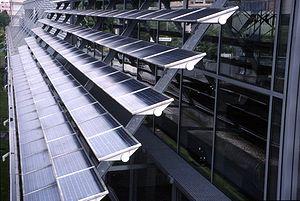
Un brise-soleil ou pare-soleil est un élément d'architecture servant à diminuer l'inconfort lié au rayonnement direct du soleil. Brise-soleil et pare-soleil sont notamment utilisés dans la conception de bâtiments dits « à haute qualité environnementale » ou « à basse consommation d'énergie » pour maîtriser la pénétration du rayonnement solaire à l'intérieur des locaux d'habitation
Une centrale solaire photovoltaïque est un dispositif technique de production d'électricité par des modules solaires photovoltaïques reliés entre eux et utilise des onduleurs pour être raccordée au réseau.